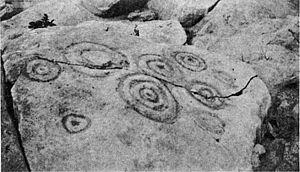
Caicara del Orinoco est une ville de l'État de Bolívar au Venezuela, chef-lieu de la municipalité de Cedeño.